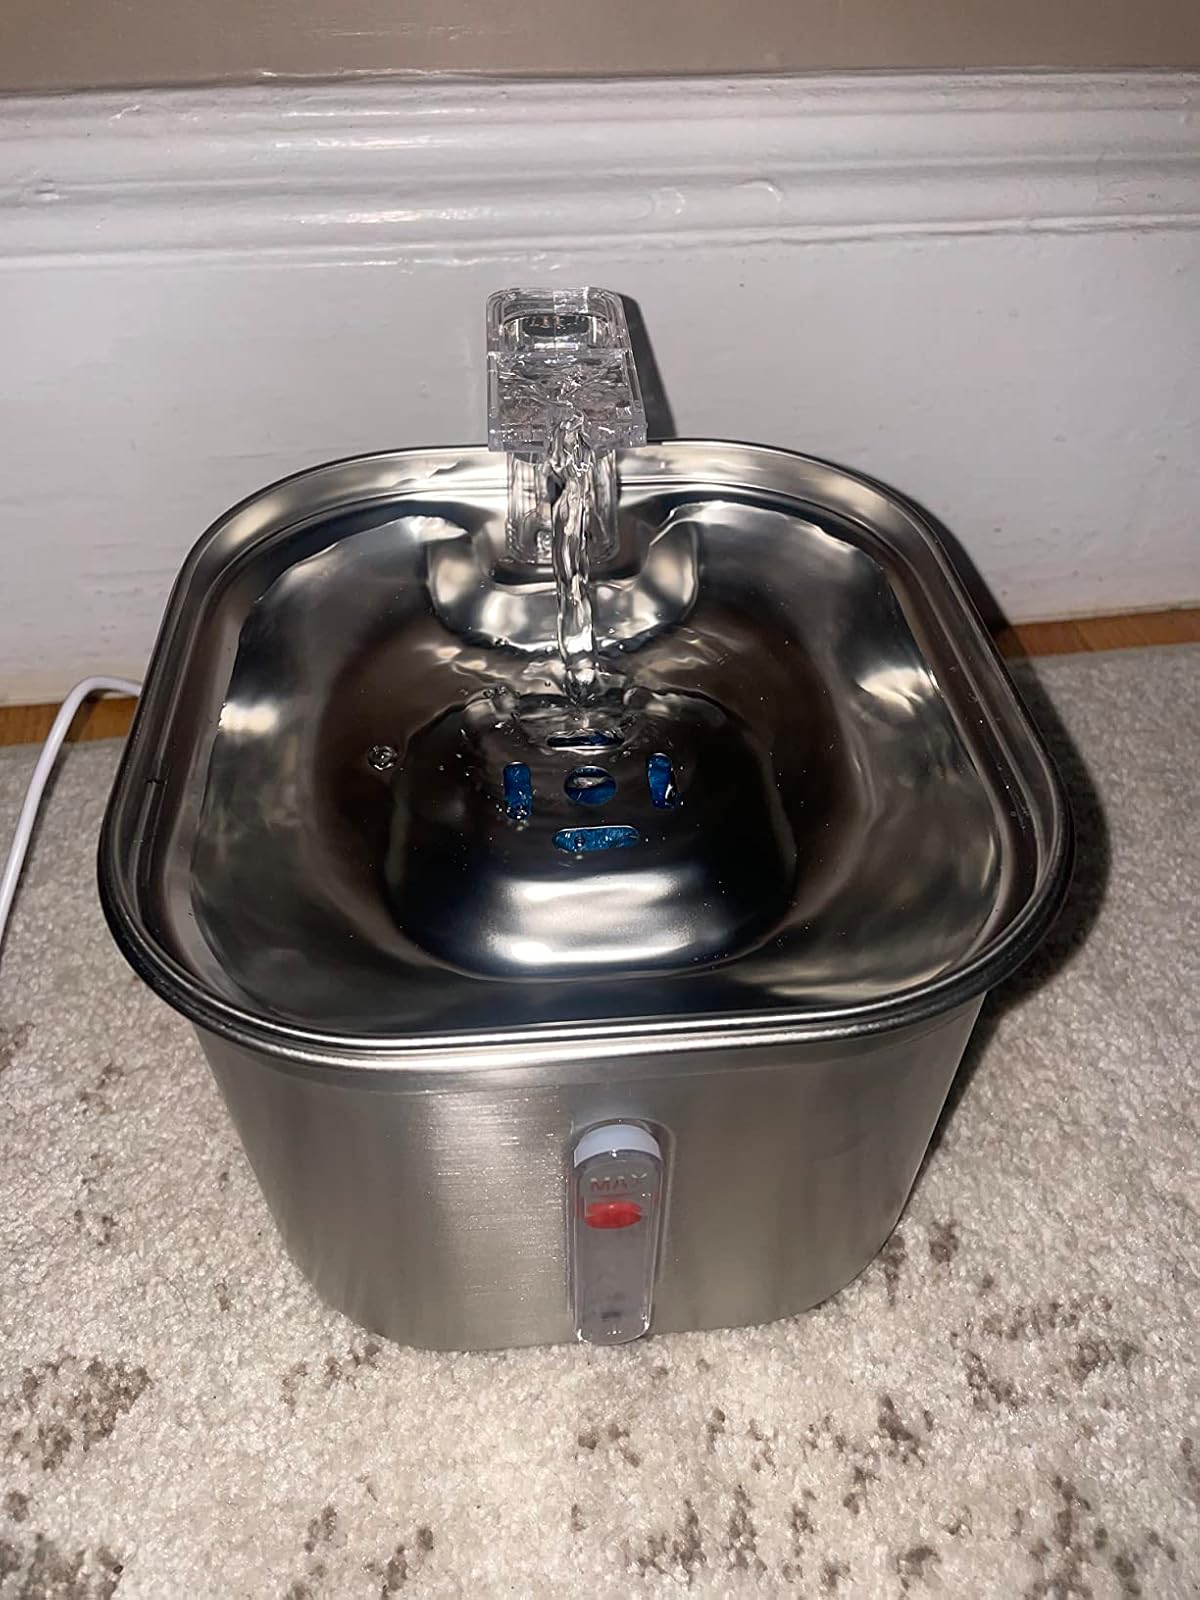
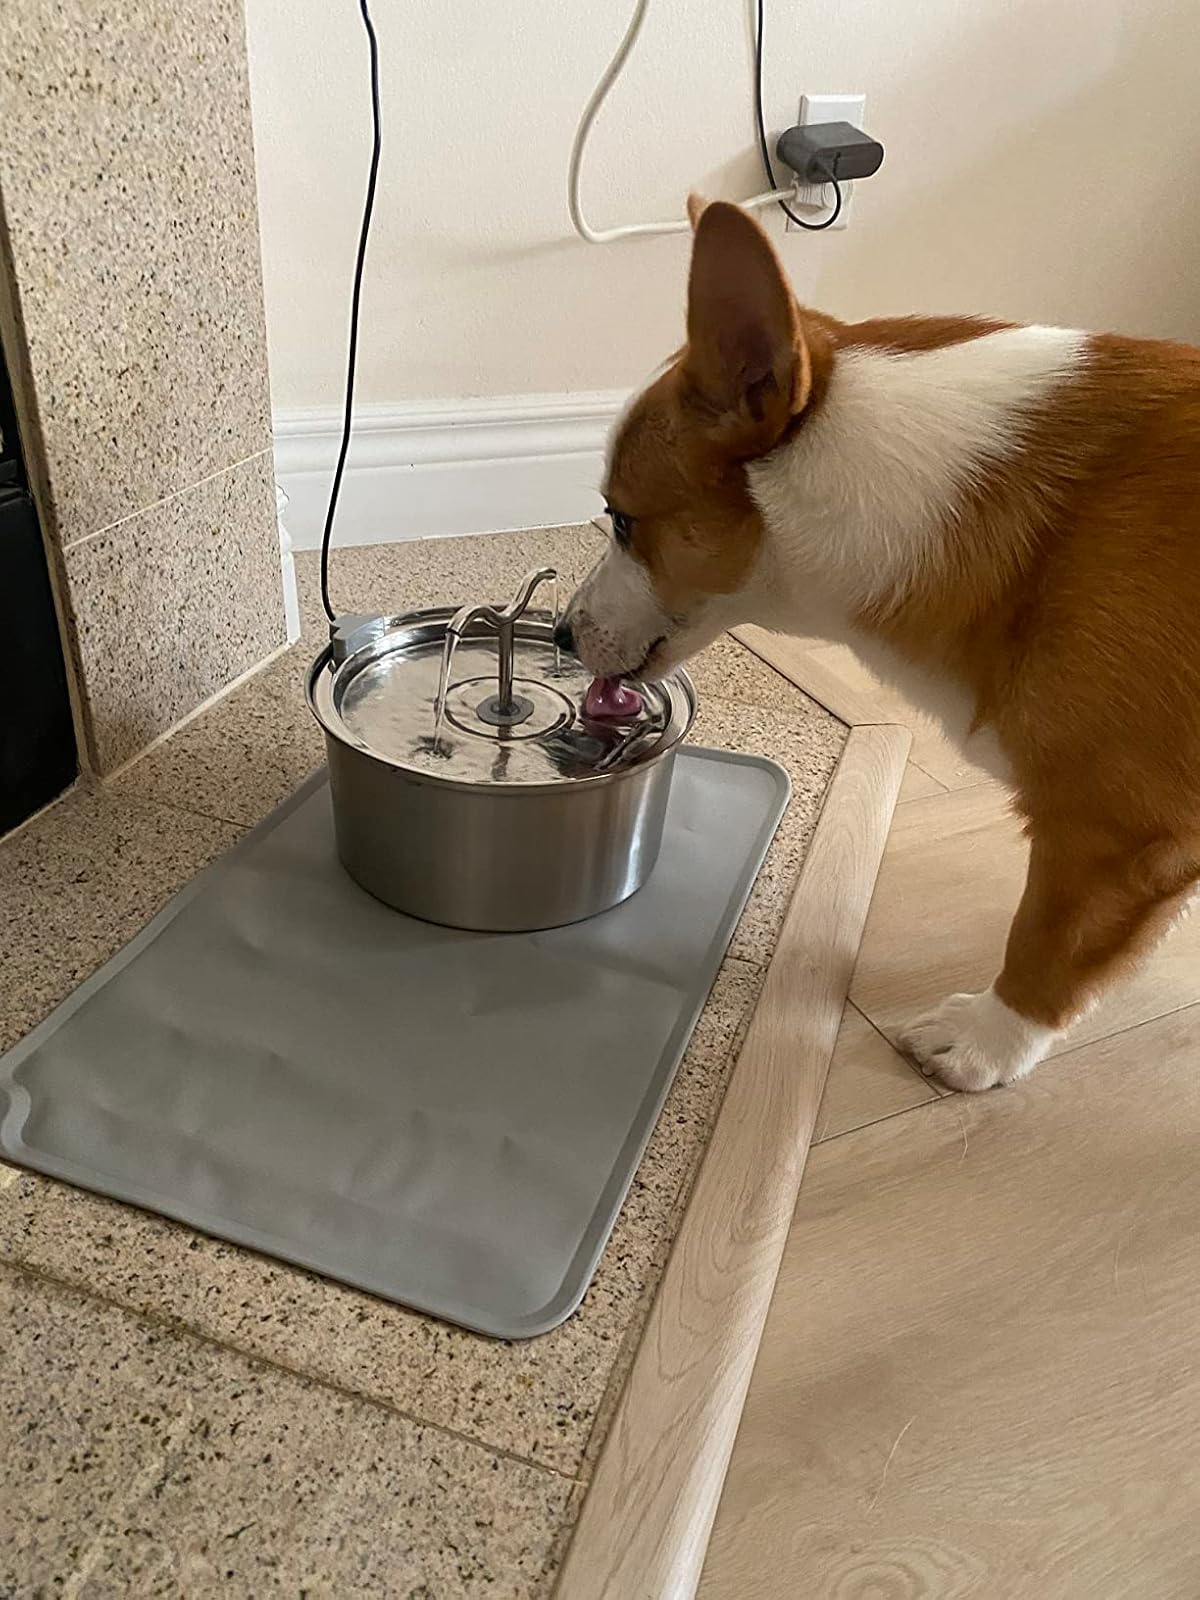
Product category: items_bowl
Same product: no